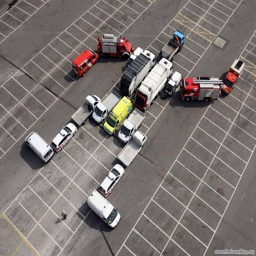
but from the ground level , it 'll most likely just look like a bunch of poorly parked cars .